Humphrey IV of Toron

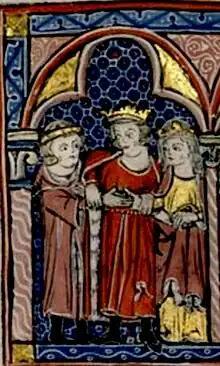
Marriage of Humphrey and Isabella of Jerusalem

Humphrey IV of Toron ( 1166 – 1198) was a leading baron in the Kingdom of Jerusalem. He inherited the Lordship of Toron from his grandfather, Humphrey II, in 1179. He was also heir to the Lordship of Transjordan through his mother, Stephanie of Milly. In 1180, he renounced Toron on his engagement to Isabella, the half-sister of King Baldwin IV of Jerusalem. The king, who had suffered from leprosy, allegedly wanted to prevent Humphrey from uniting two large fiefs. Humphrey married Isabella in Kerak Castle in autumn 1183. Saladin, the Ayyubid sultan of Egypt and Syria, laid siege to Kerak during the wedding, but King Baldwin IV and Count Raymond III of Tripoli relieved the fortress.